Iwate-Iioka Station

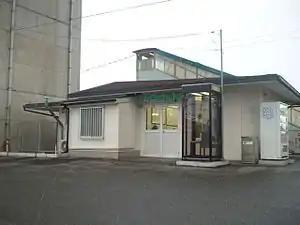
Iwate-Iioka Station in January 2007

is a railway station in the city of Morioka, Iwate Prefecture, Japan, operated by the East Japan Railway Company (JR East).